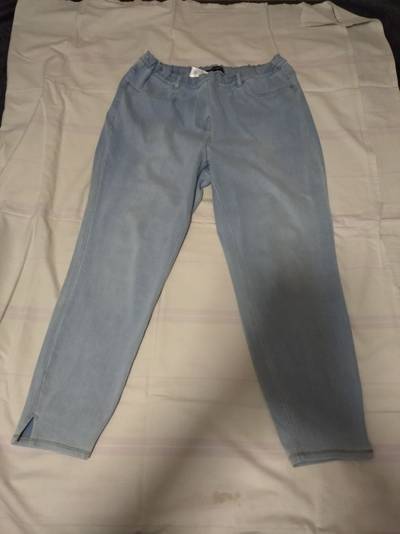
Waste category: clothes